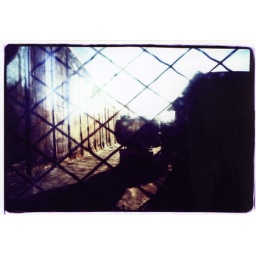
in teh bathroom backstage at the blind pig. olympus with provia film